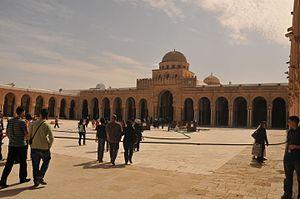
Le tourisme culturel est une forme de tourisme qui a pour but de découvrir le patrimoine culturel d'une région et, par extension, le mode de vie de ses habitants.